Public good

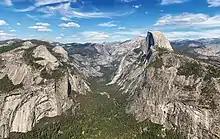
Yosemite National Park, an example of an environmental good.

Public goods are not restricted to human beings. It is one aspect of the study of cooperation in biology.